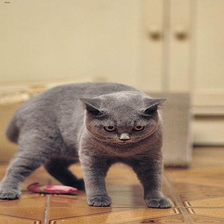
Species: cat
Breed: British Shorthair